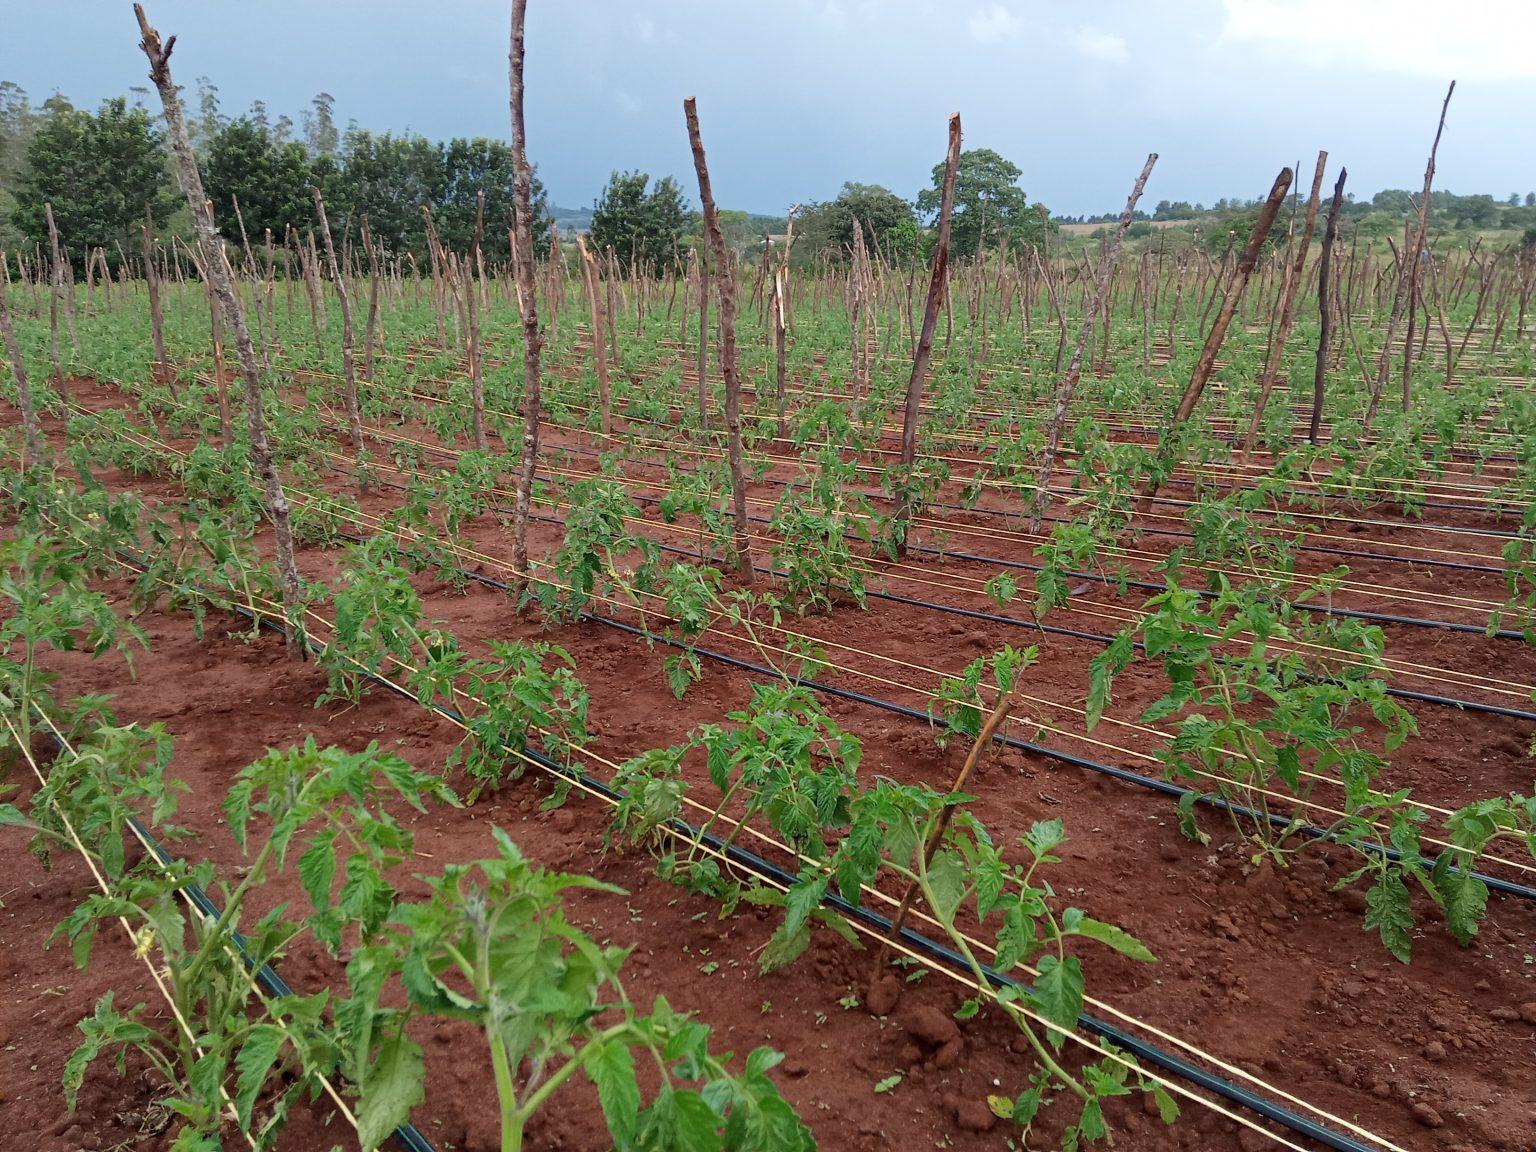
Shamba kubwa limejaa miti iliyostawi vizuri, huku mipira ya maji ya umwagiliaji ikiwa imepangwa kwa ustadi, ili kuhakikisha mimea inavuta unyevu wa kutosha kwa ukuaji bora wa mazao ya biashara.